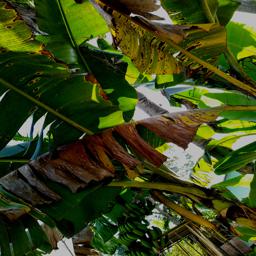
Label: BLACK SIGATOKA